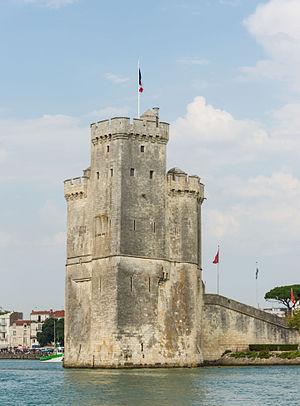
La Tour Saint-Nicolas, port de La Rochelle, Charente-Maritime